Cathleen Mann

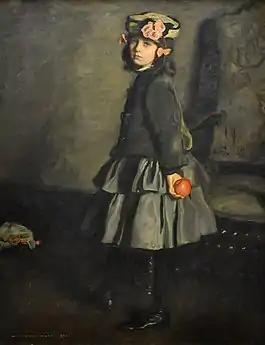
"Cathleen" (1906), painted by her father Harrington Mann at the Museum of Fine Arts, Ghent

Cathleen Sabine Mann (31 December 1896 – 9 September 1959), styled the Marchioness of Queensberry from 1926 to 1946, was a British portrait painter and costume designer for film. She was a member of the Royal Institute of Oil Painters and the Royal Society of Portrait Painters.